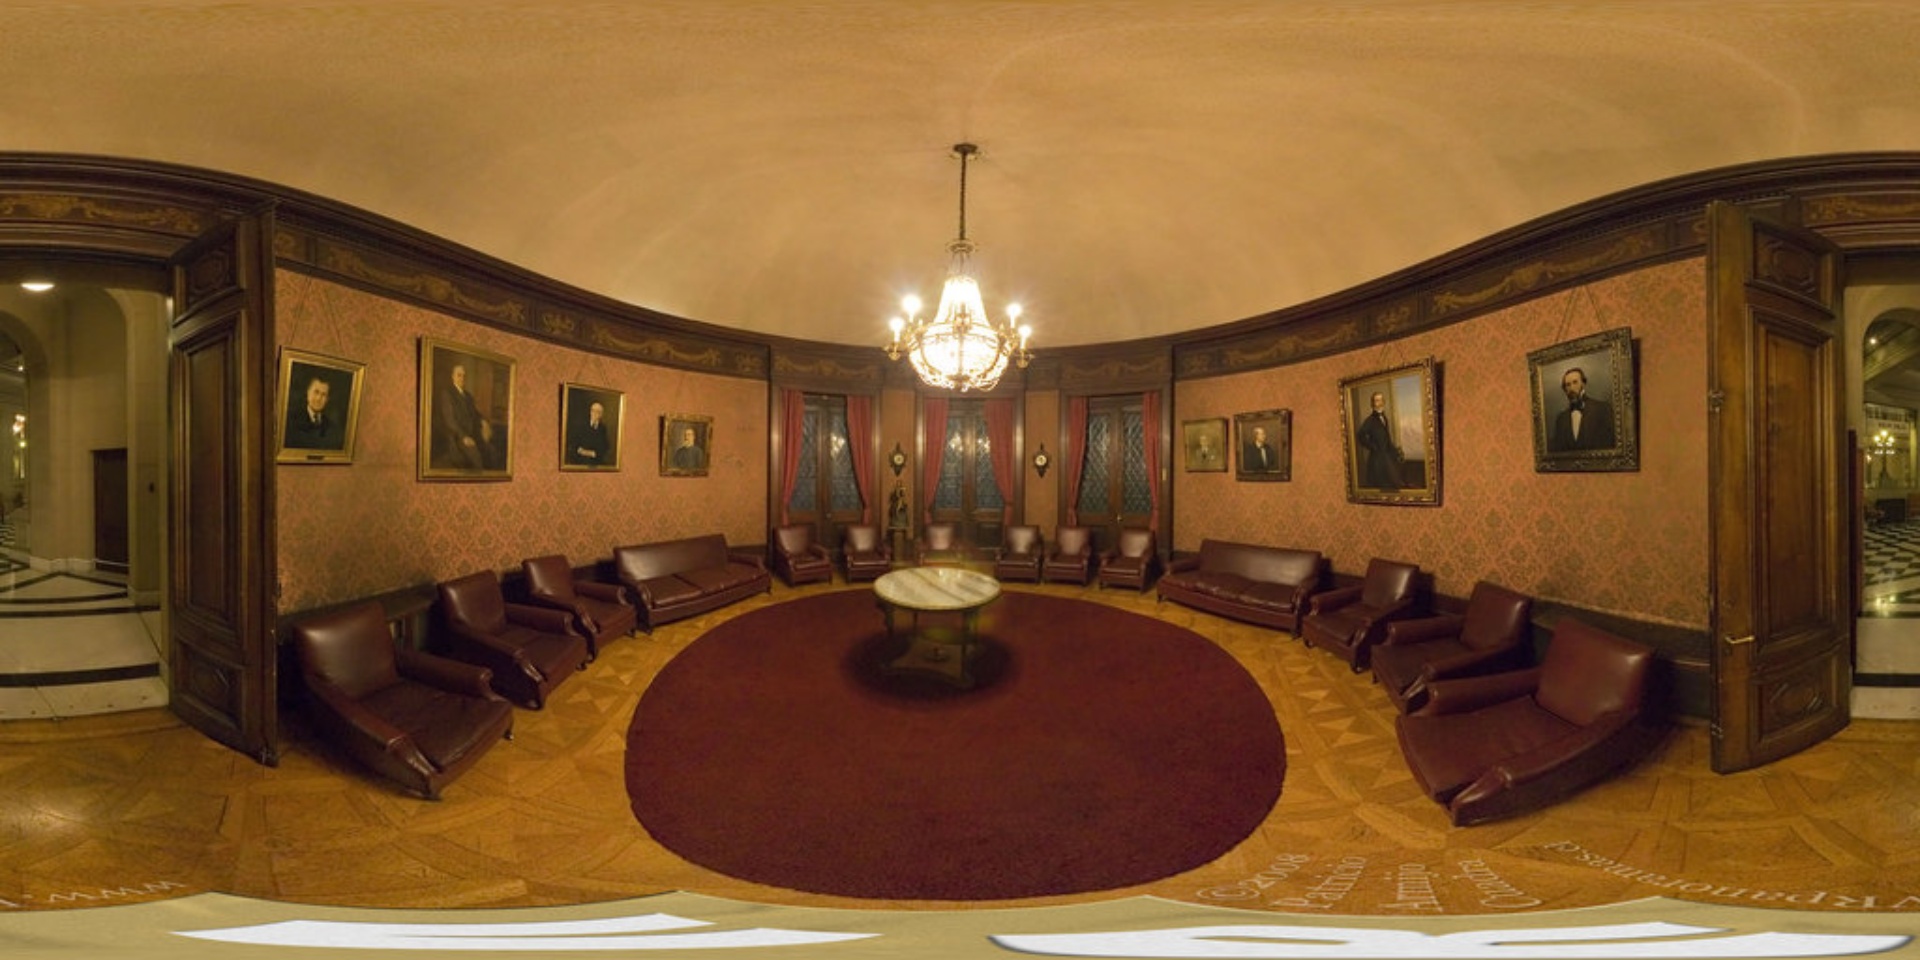
Referred object: the small round marble-top table

Referred object: the armchair opposite the central marble table